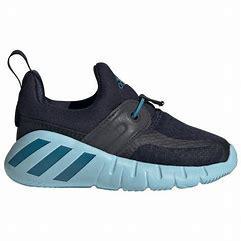
Brand: adidas
Model: Rapidazen I